List of residential colleges

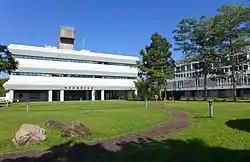
United College

The University of Toronto has seven constituent and federated colleges on its St. George campus. All undergraduates in the faculty of arts and science are members of a college, but students in other faculties have only limited connections with the colleges. The first college, University College, was established in 1853 but students did not come into residence until it's building was completed in 1859.